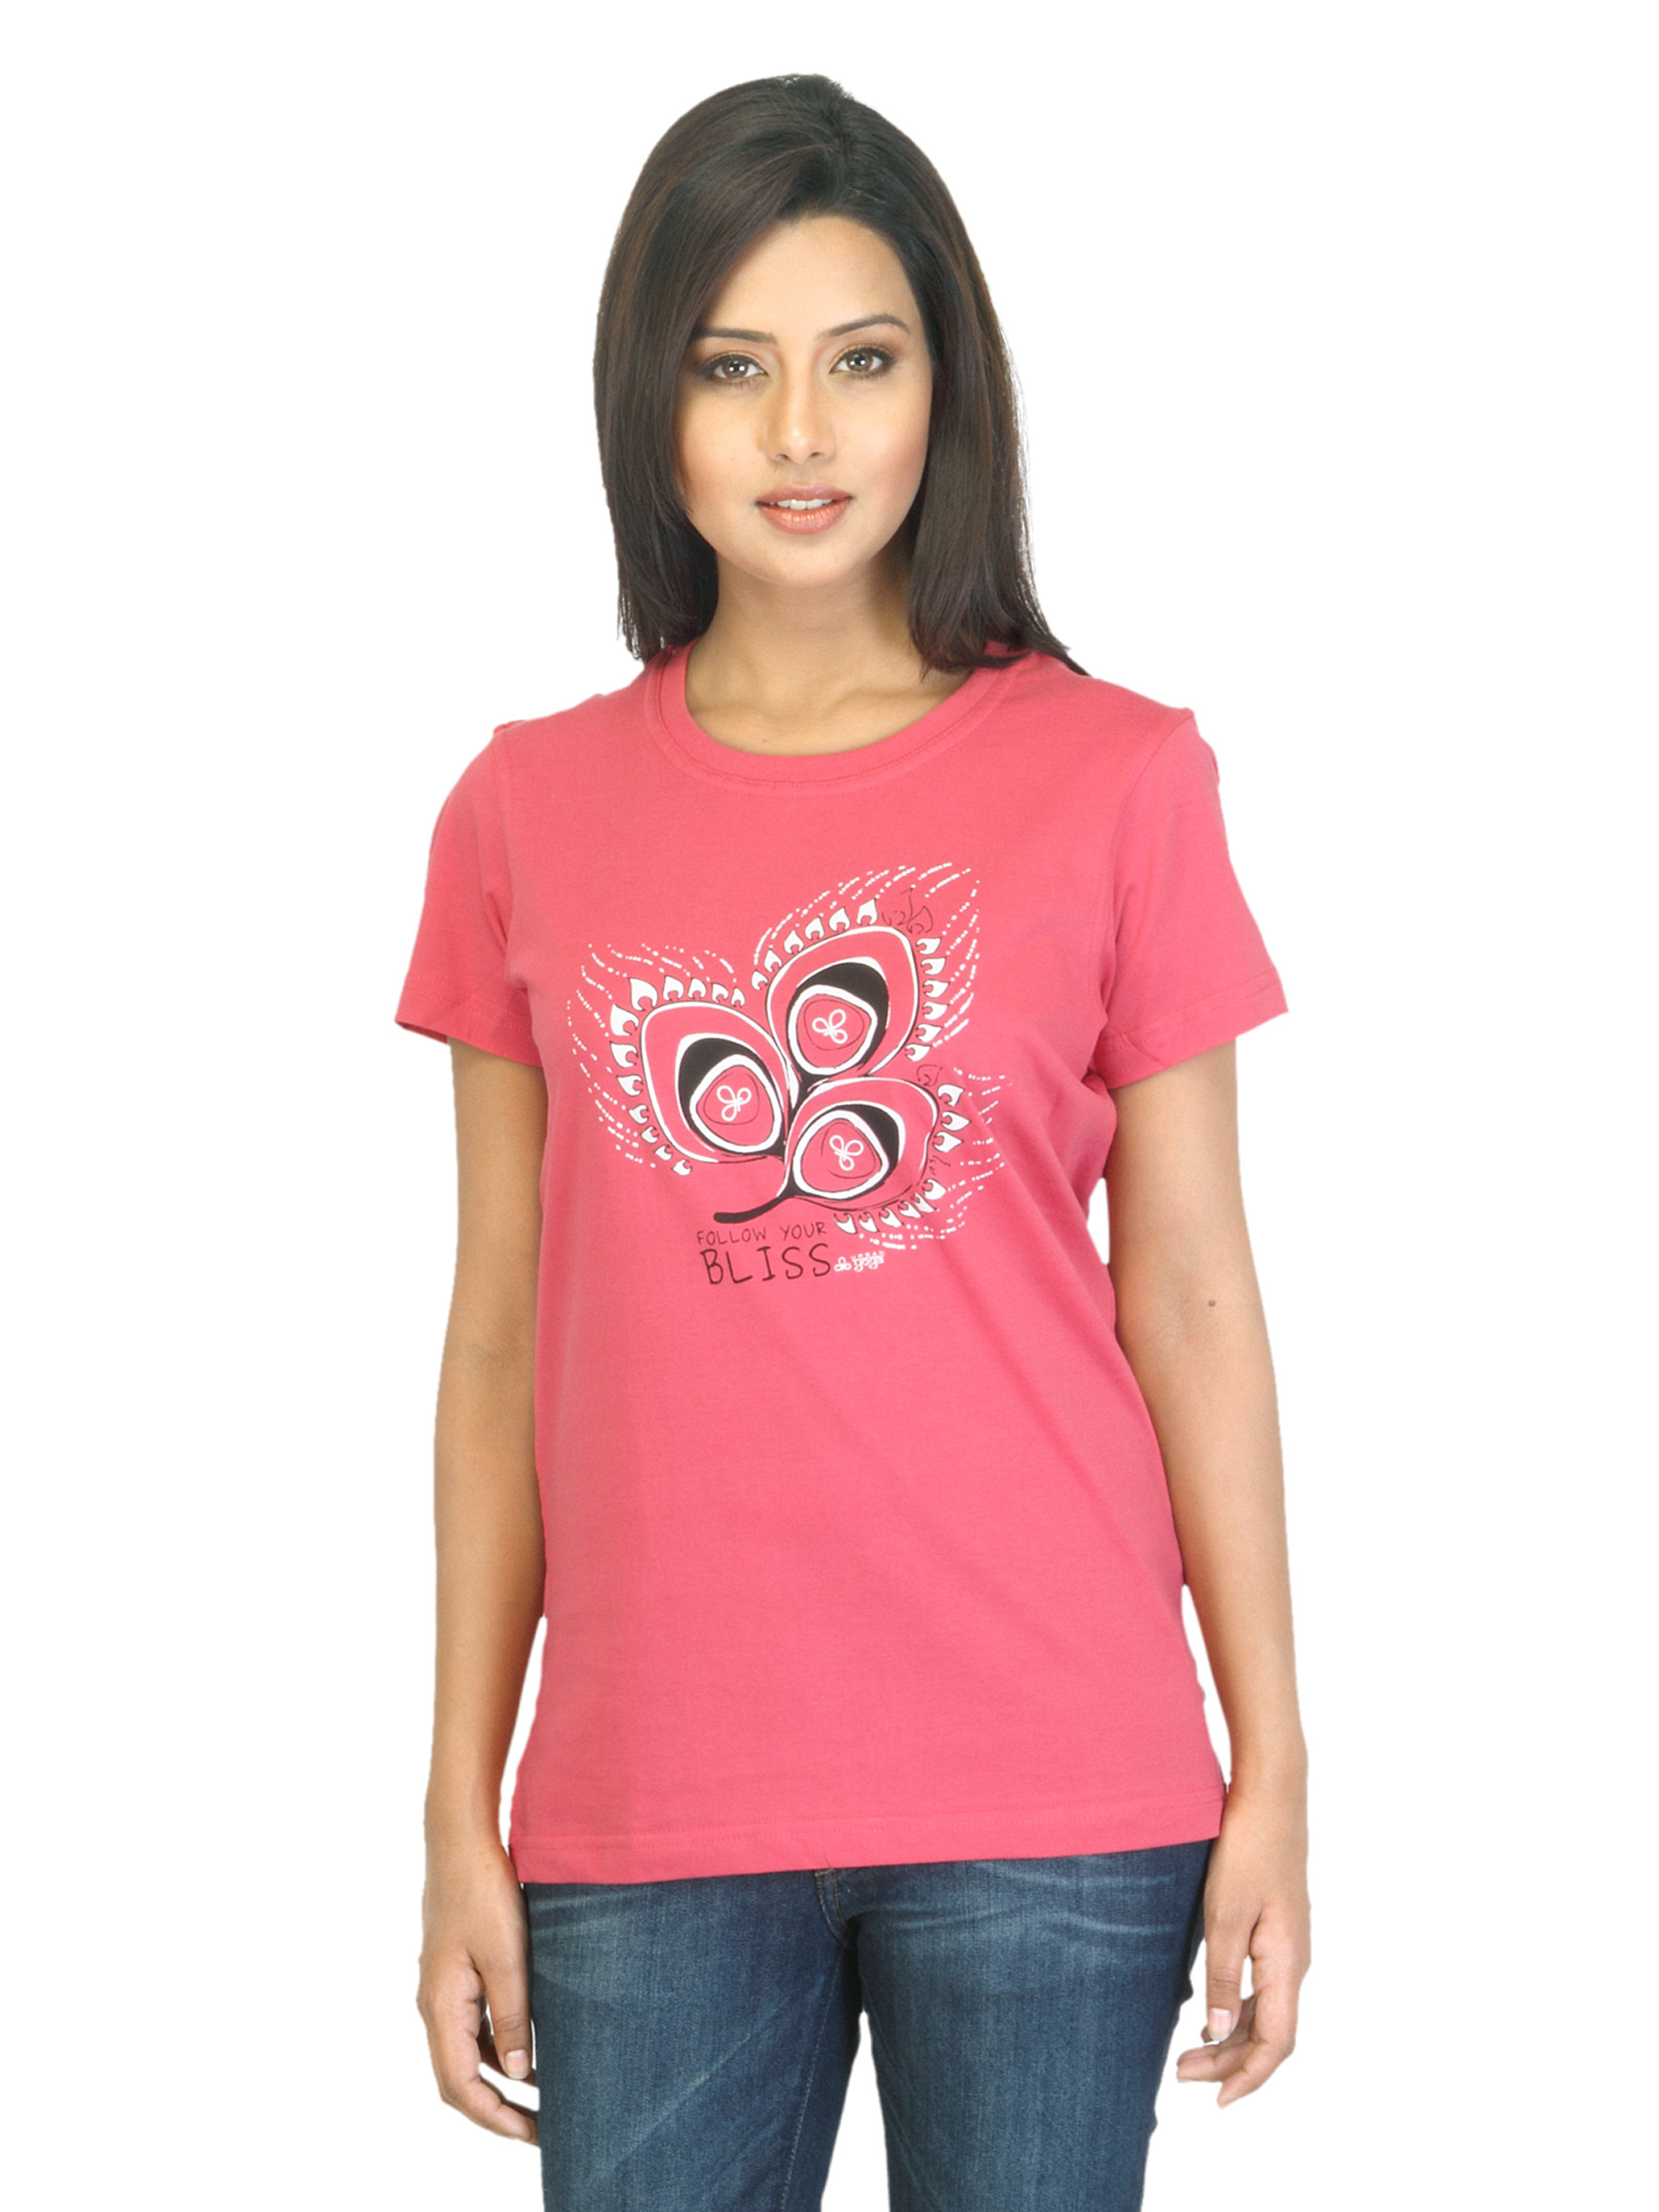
Urban Yoga Women Printed Pink T-shirt
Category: Apparel / Topwear / Tshirts
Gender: Women
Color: Pink
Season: Summer 2012
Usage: Casual